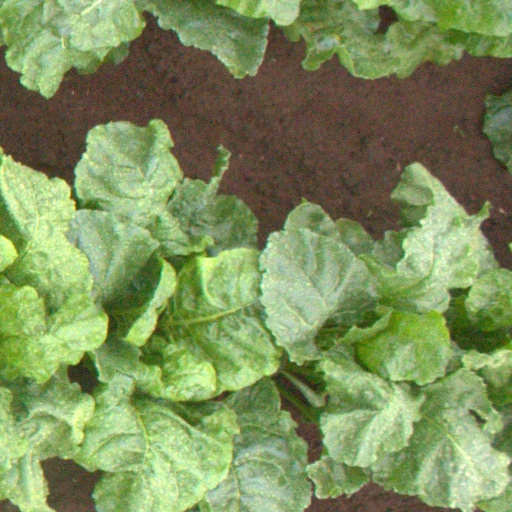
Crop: sugar beet